Giuliano Dami

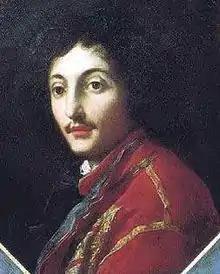
Giuliano Dami in his twenties, by Anton Domenico Gabbiani (c. 1708). Bagno a Ripoli (Florence), Collection of Alberto Bruschi.

Giuliano Dami (14 September 1683 – 5 April 1750) was the favourite and valet ("Aiutante di Camera") of Gian Gastone de' Medici, Grand Duke of Tuscany (1723 – 1737). He is known for the "magnetic influence" he exercised on the last Medici Grand Duke of Tuscany, and for his relationship with him.